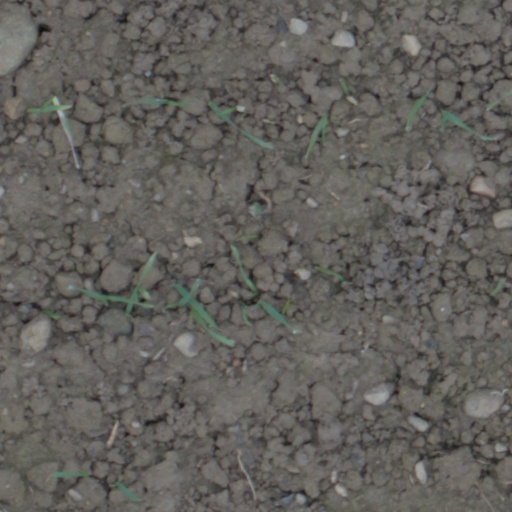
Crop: wheat